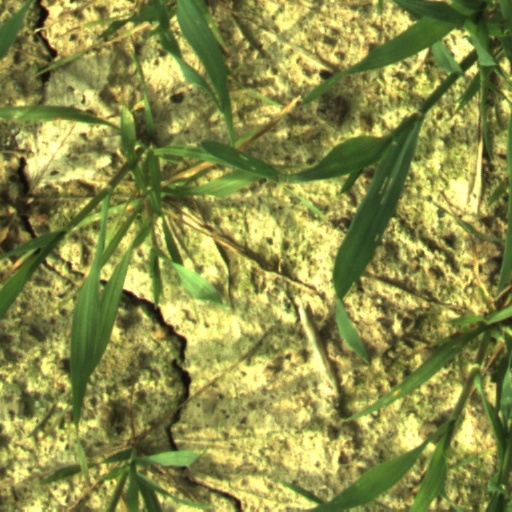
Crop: wheat